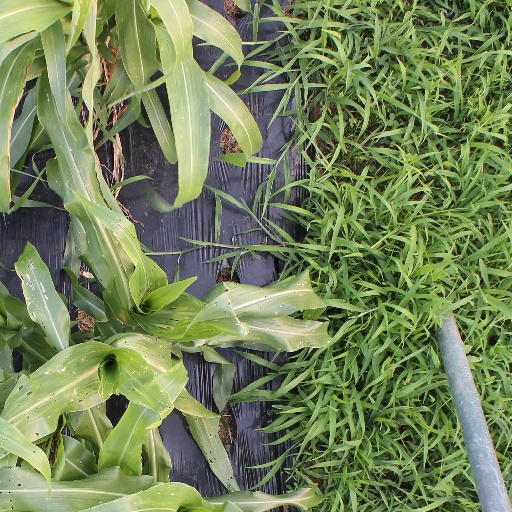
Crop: sorghum